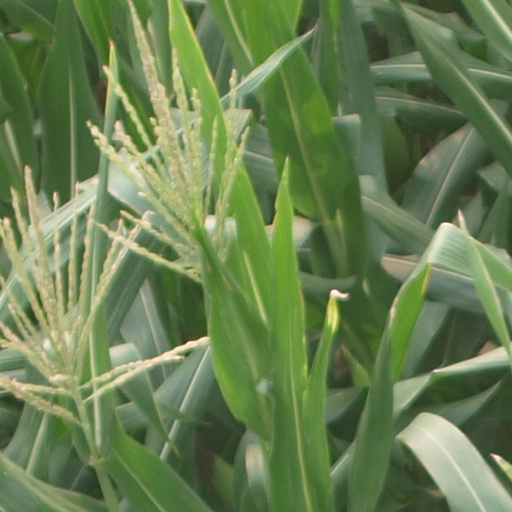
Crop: maize; corn